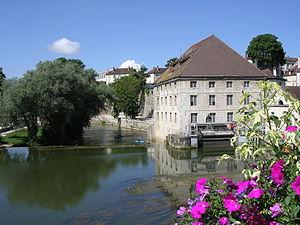
Dole, Jura, FRANCE, Le canal du Rhône au Rhin